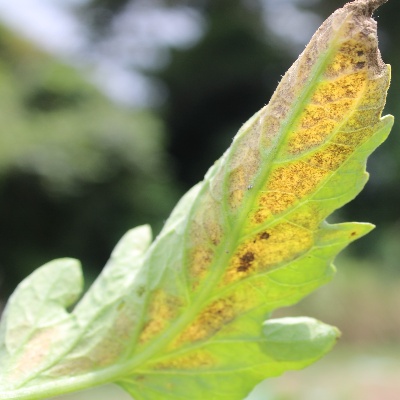
Crop: Tomato
Condition: septoria leaf spot